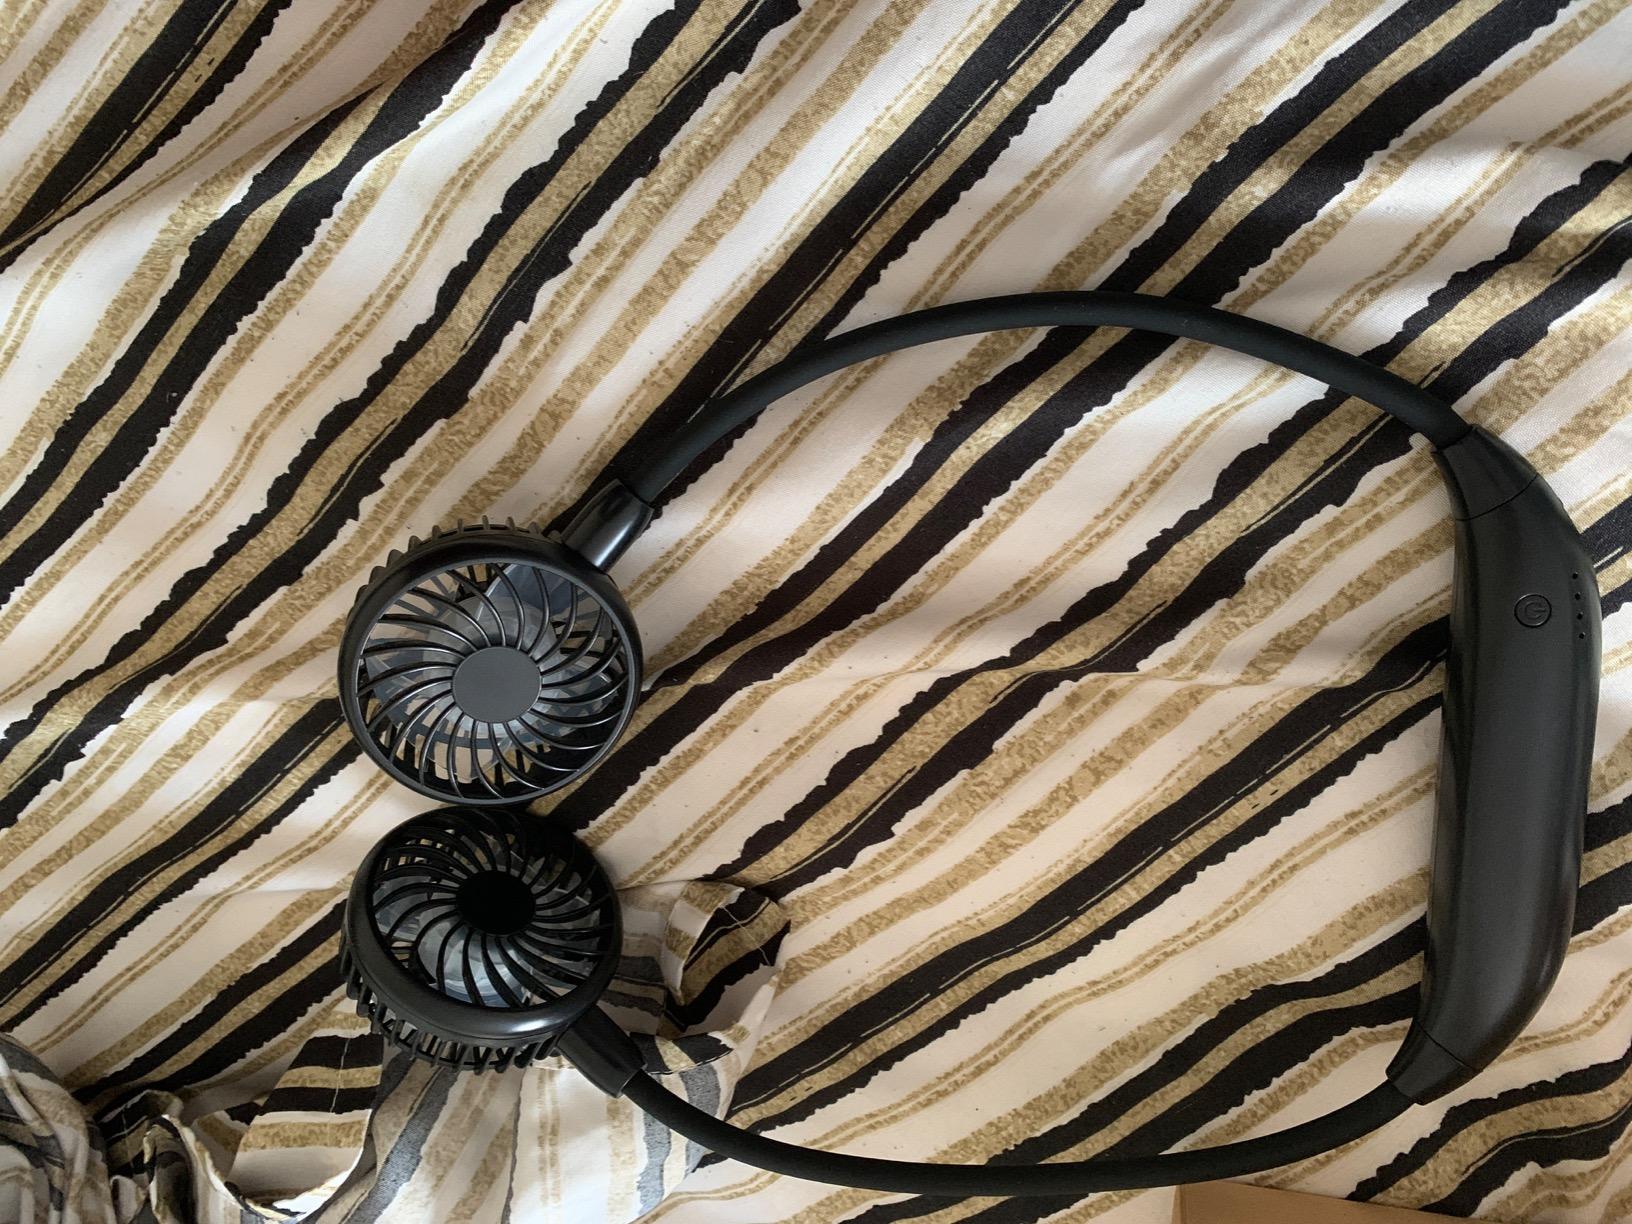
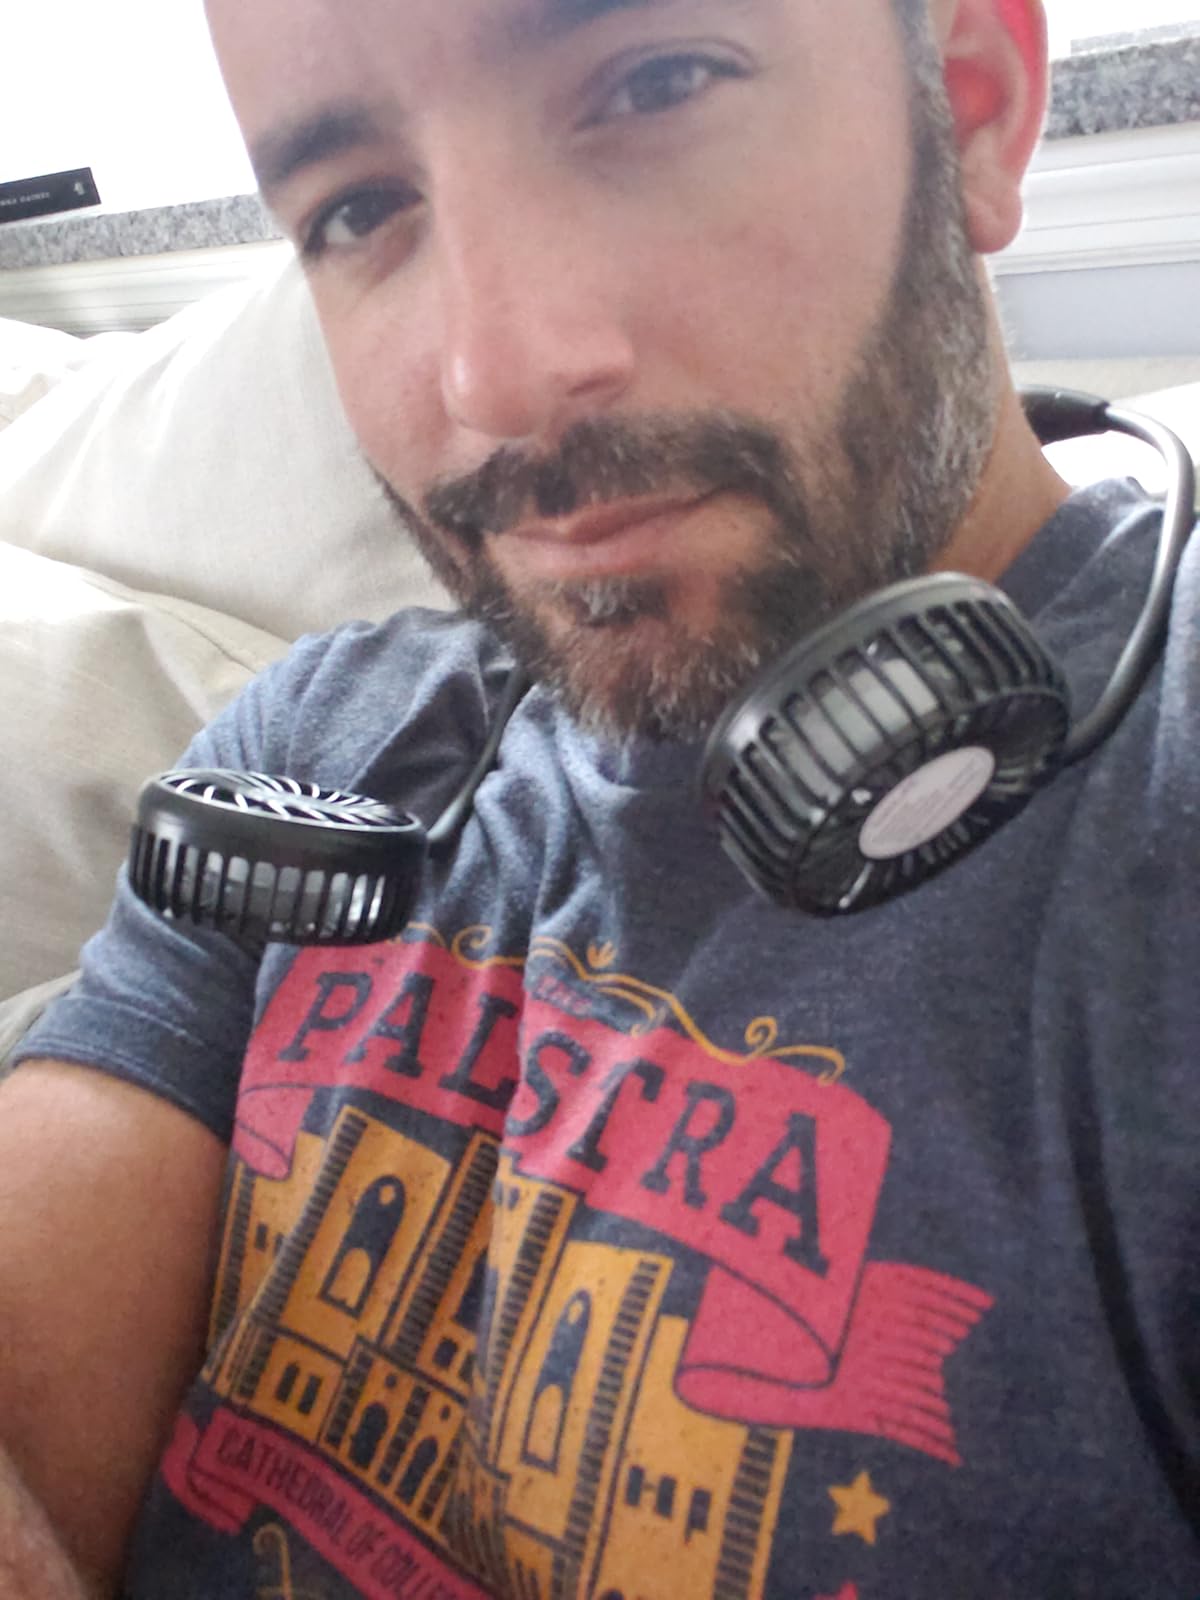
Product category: fan
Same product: yes